Joshua Ferris

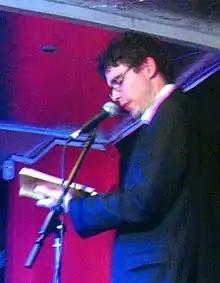
Ferris in 2008

Joshua Ferris (born November 8, 1974) is an American author best known for his debut novel "Then We Came to the End" (2007). The novel is a comedy about the American workplace, is narrated in the first-person plural, and is set in a fictitious Chicago ad agency facing challenges at the end of the 1990s Internet boom.